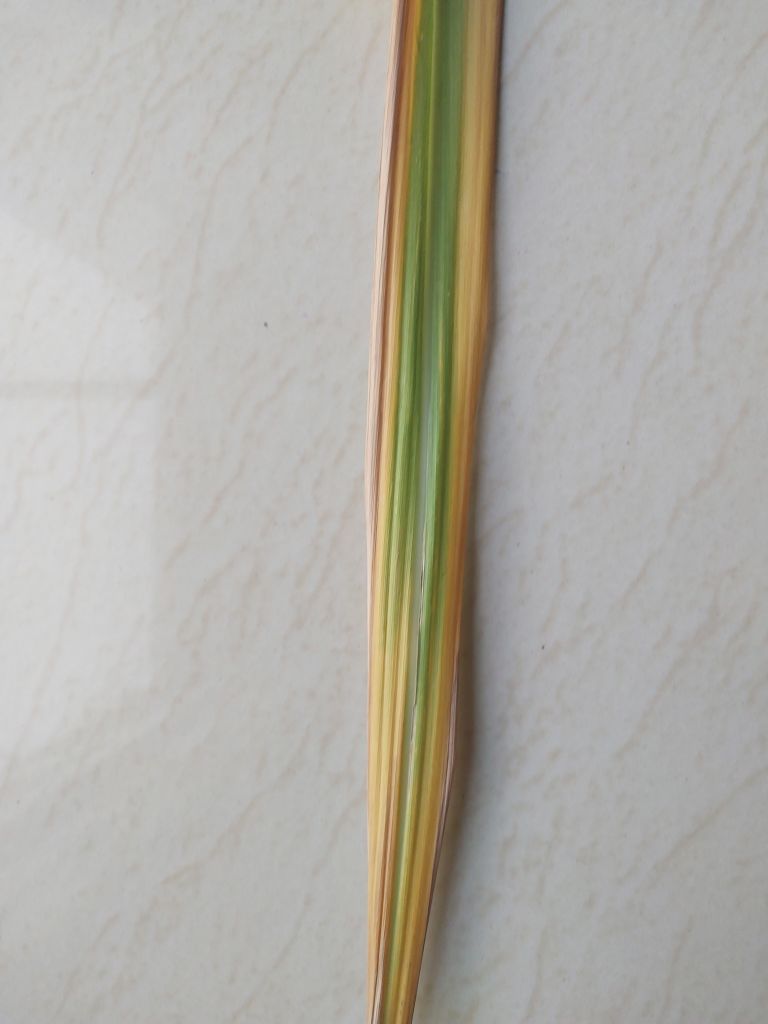
Label: Yellow Leaf